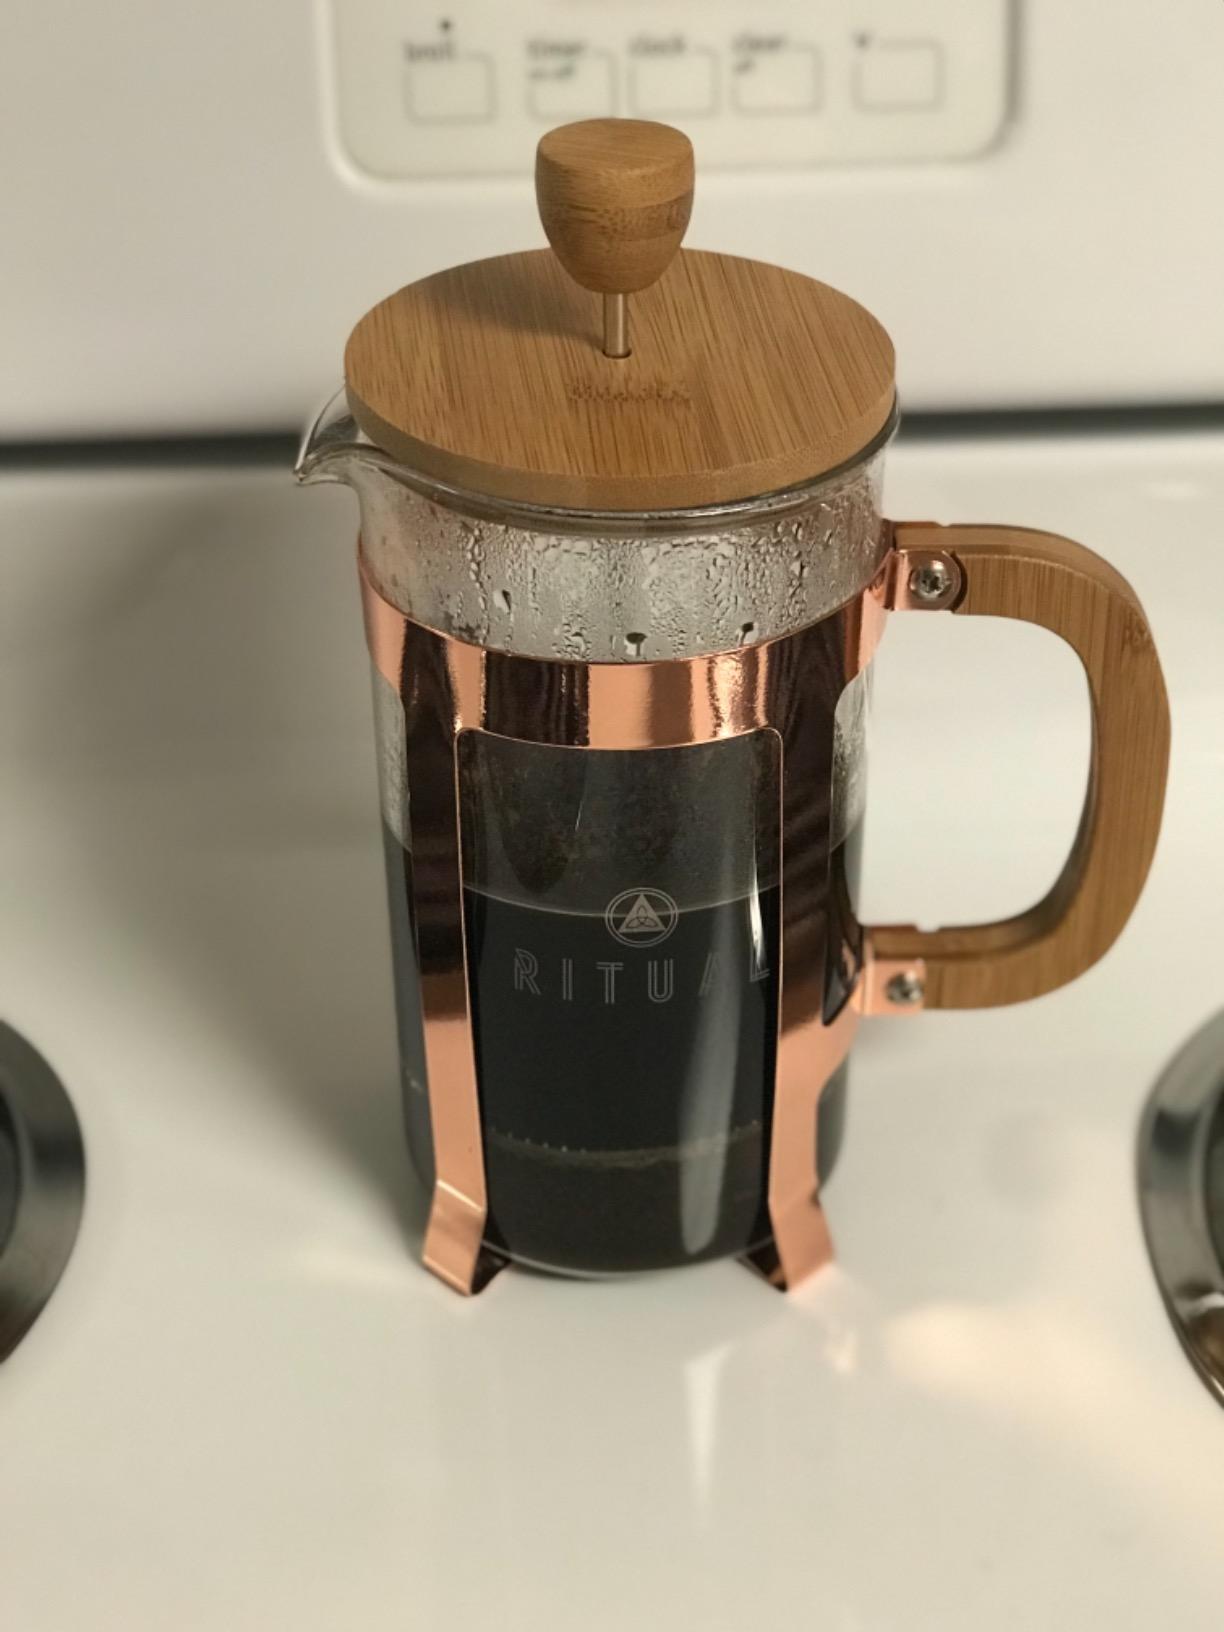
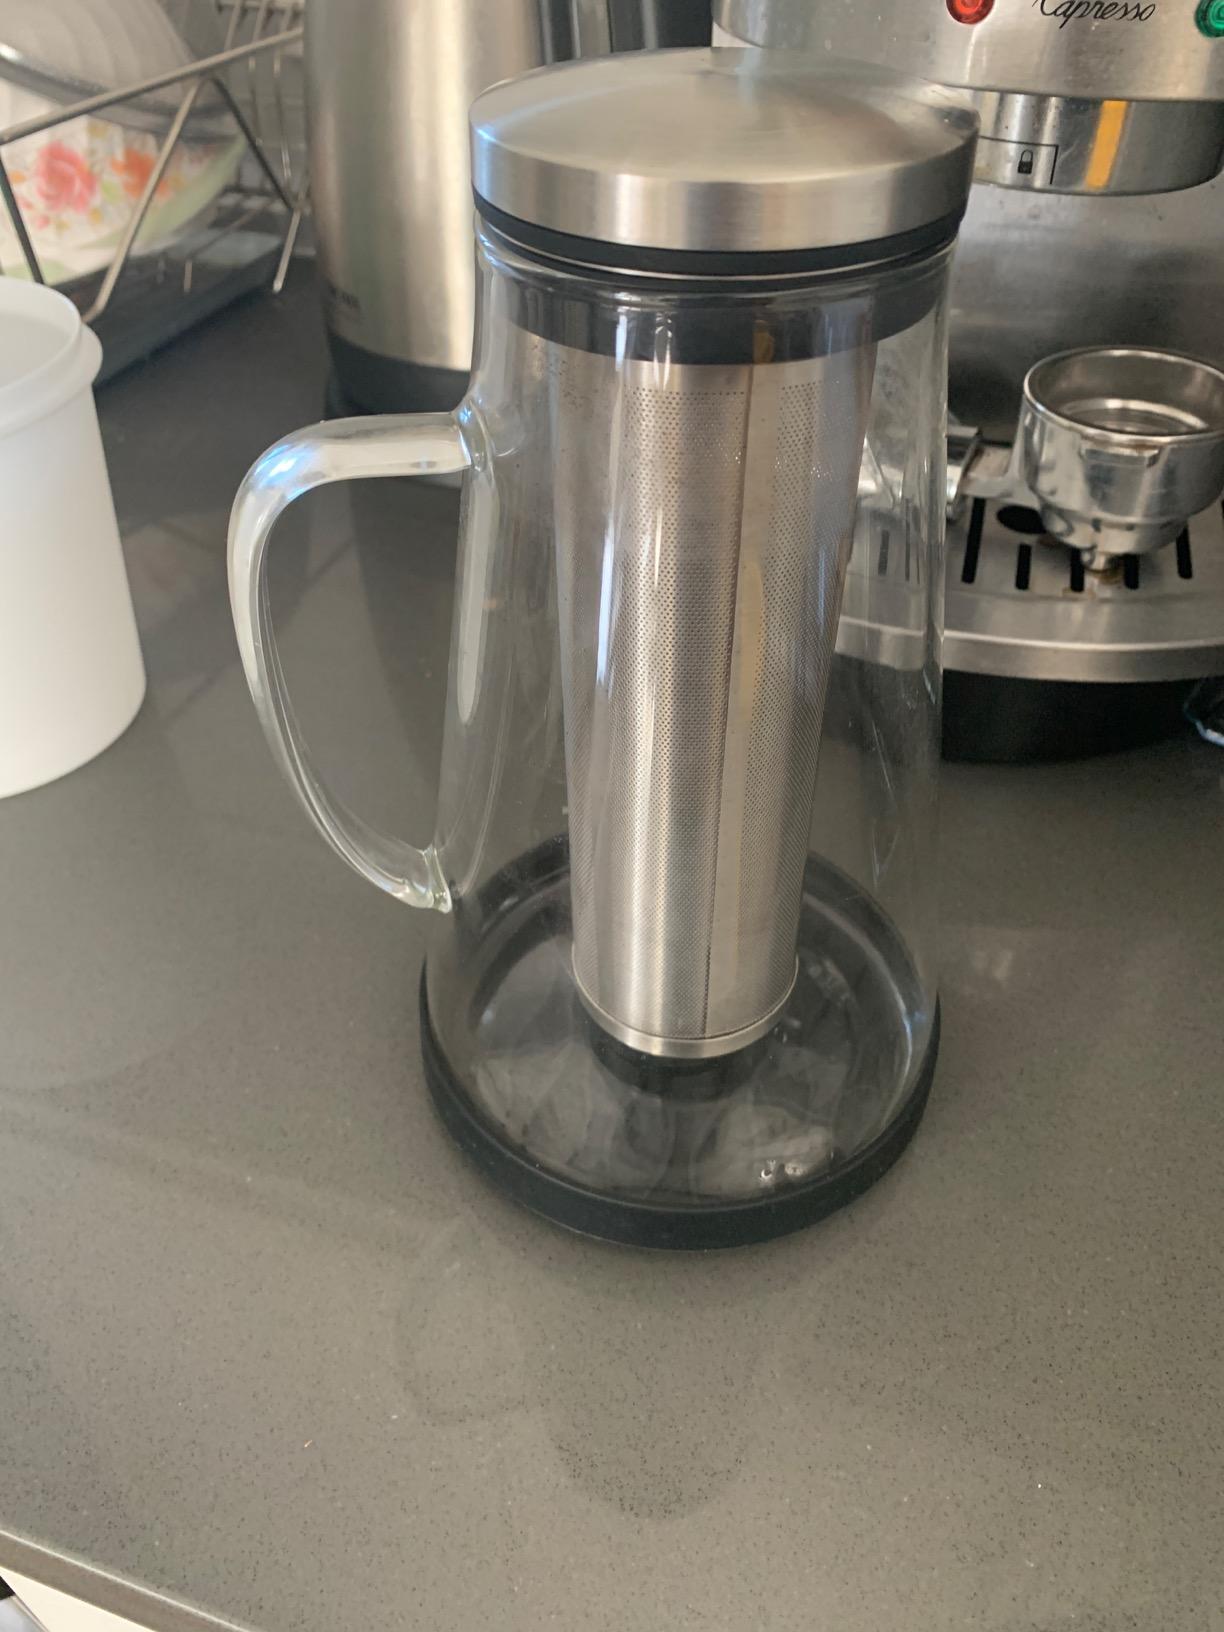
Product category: items_tea
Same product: no